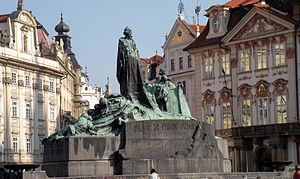
La place de la Vieille-Ville, à Prague, est située au cœur du centre historique de la capitale tchèque. Les bâtiments anciens, souvent très colorés, qui bordent la place lui donnent son cachet et offrent par leur architecture un raccourci de l'histoire de la cité.